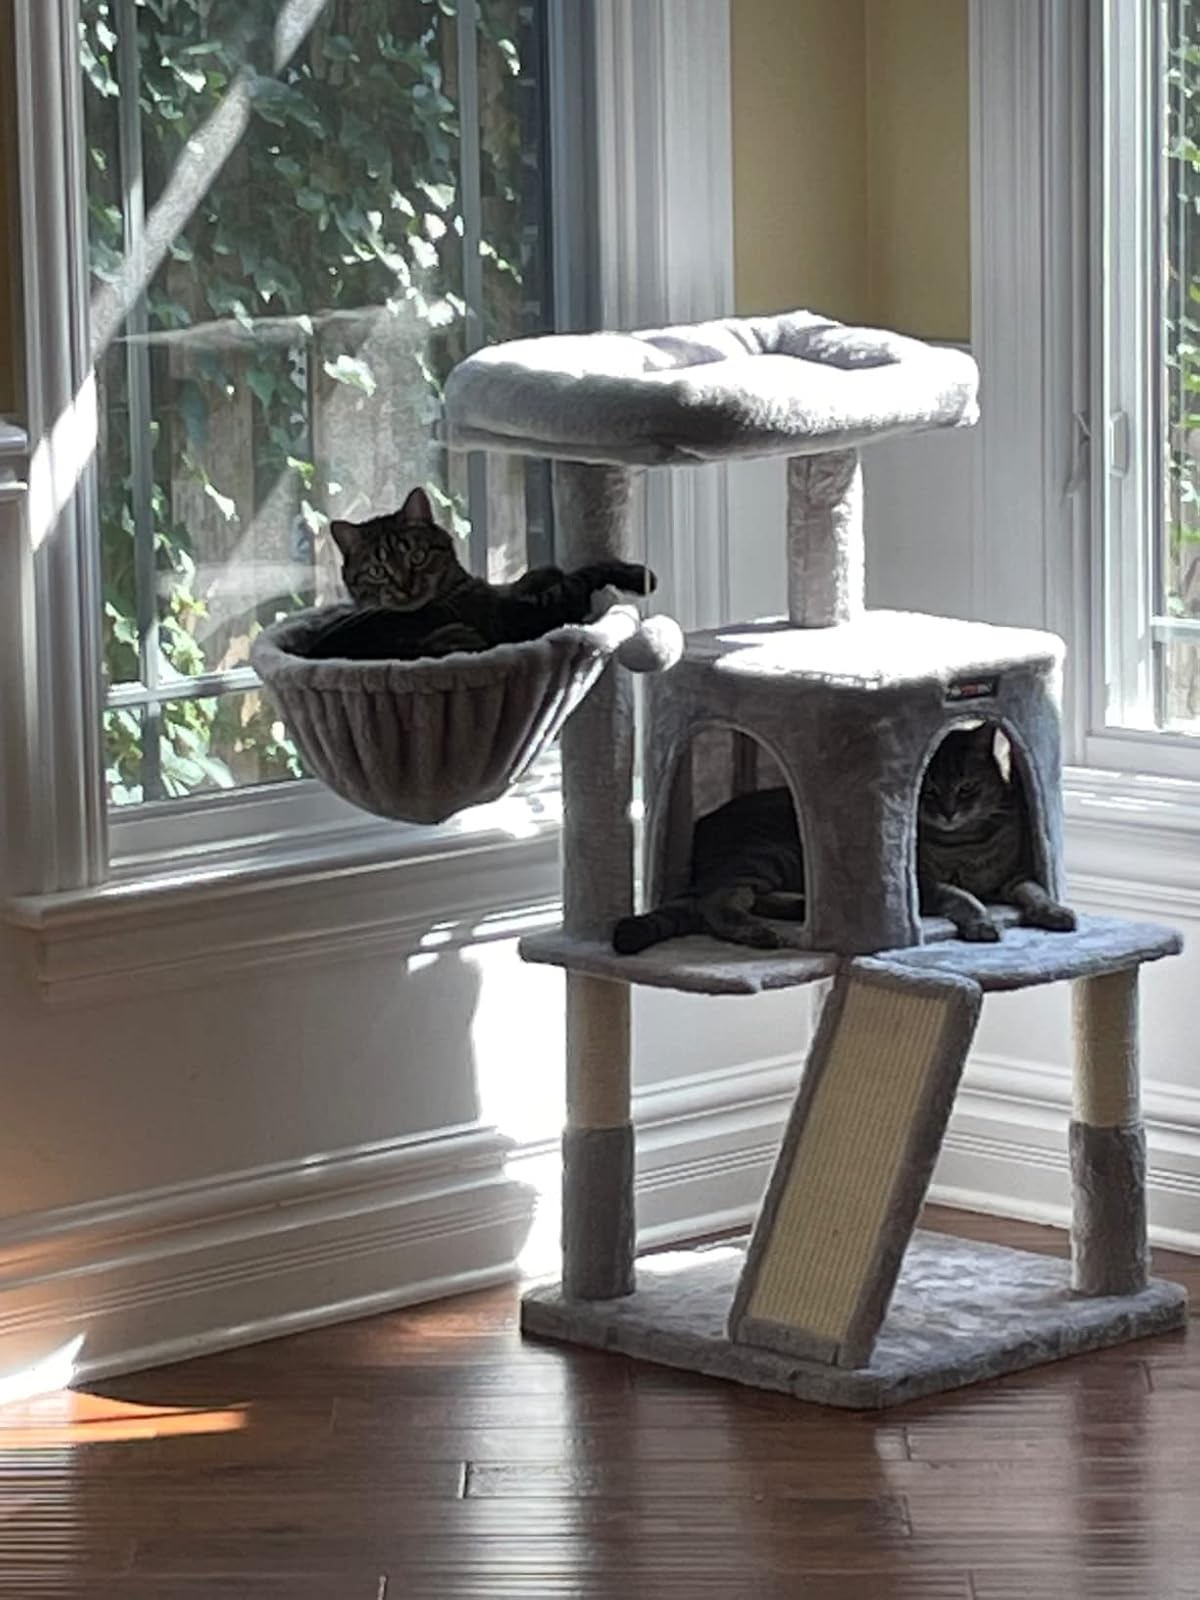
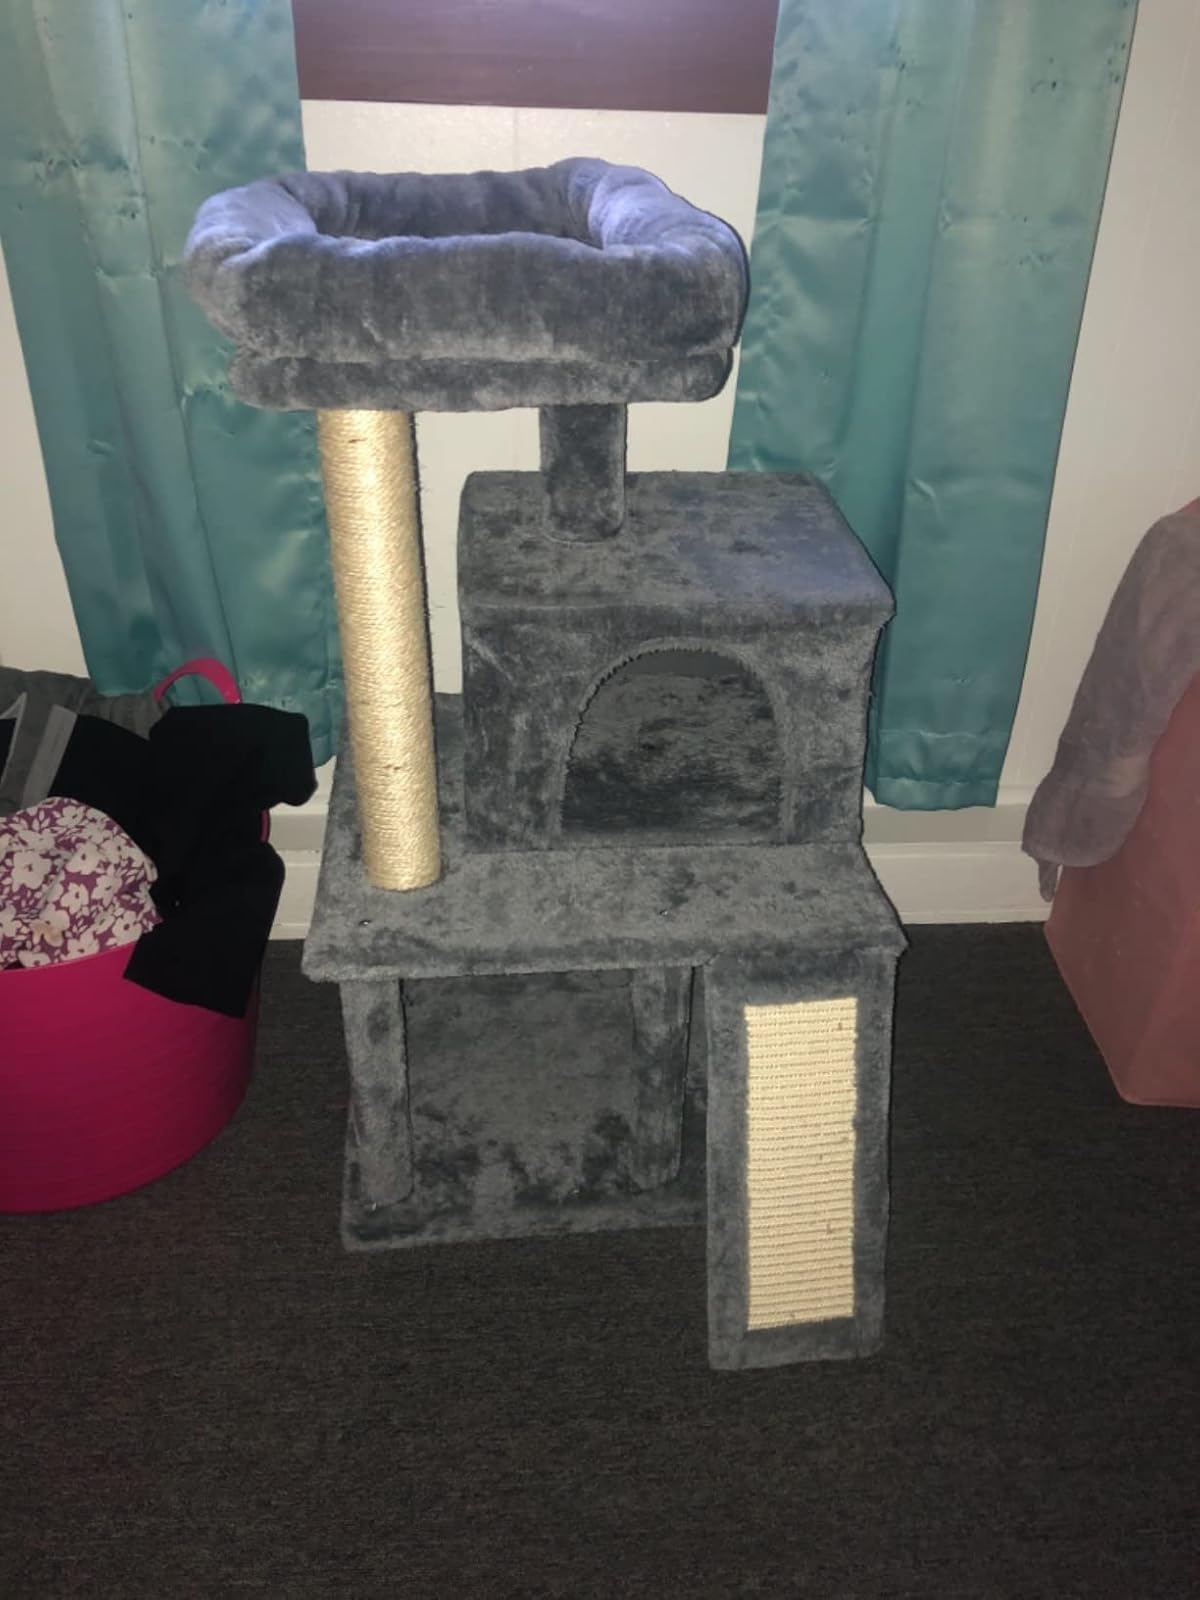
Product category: items_cat tree
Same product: no